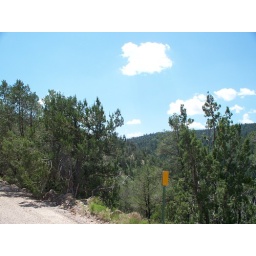
Pic taken from  natnal forest  road 443 in linclon co NM